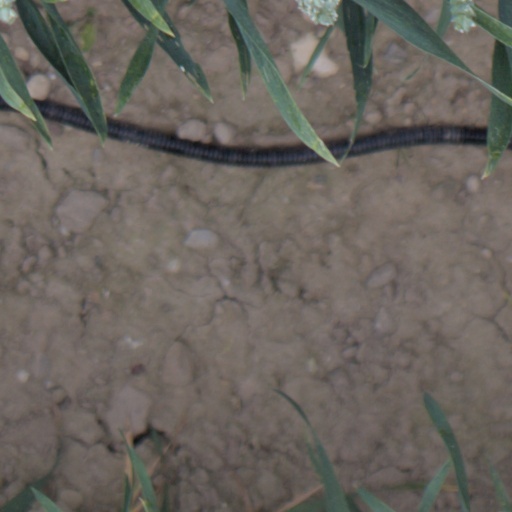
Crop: wheat